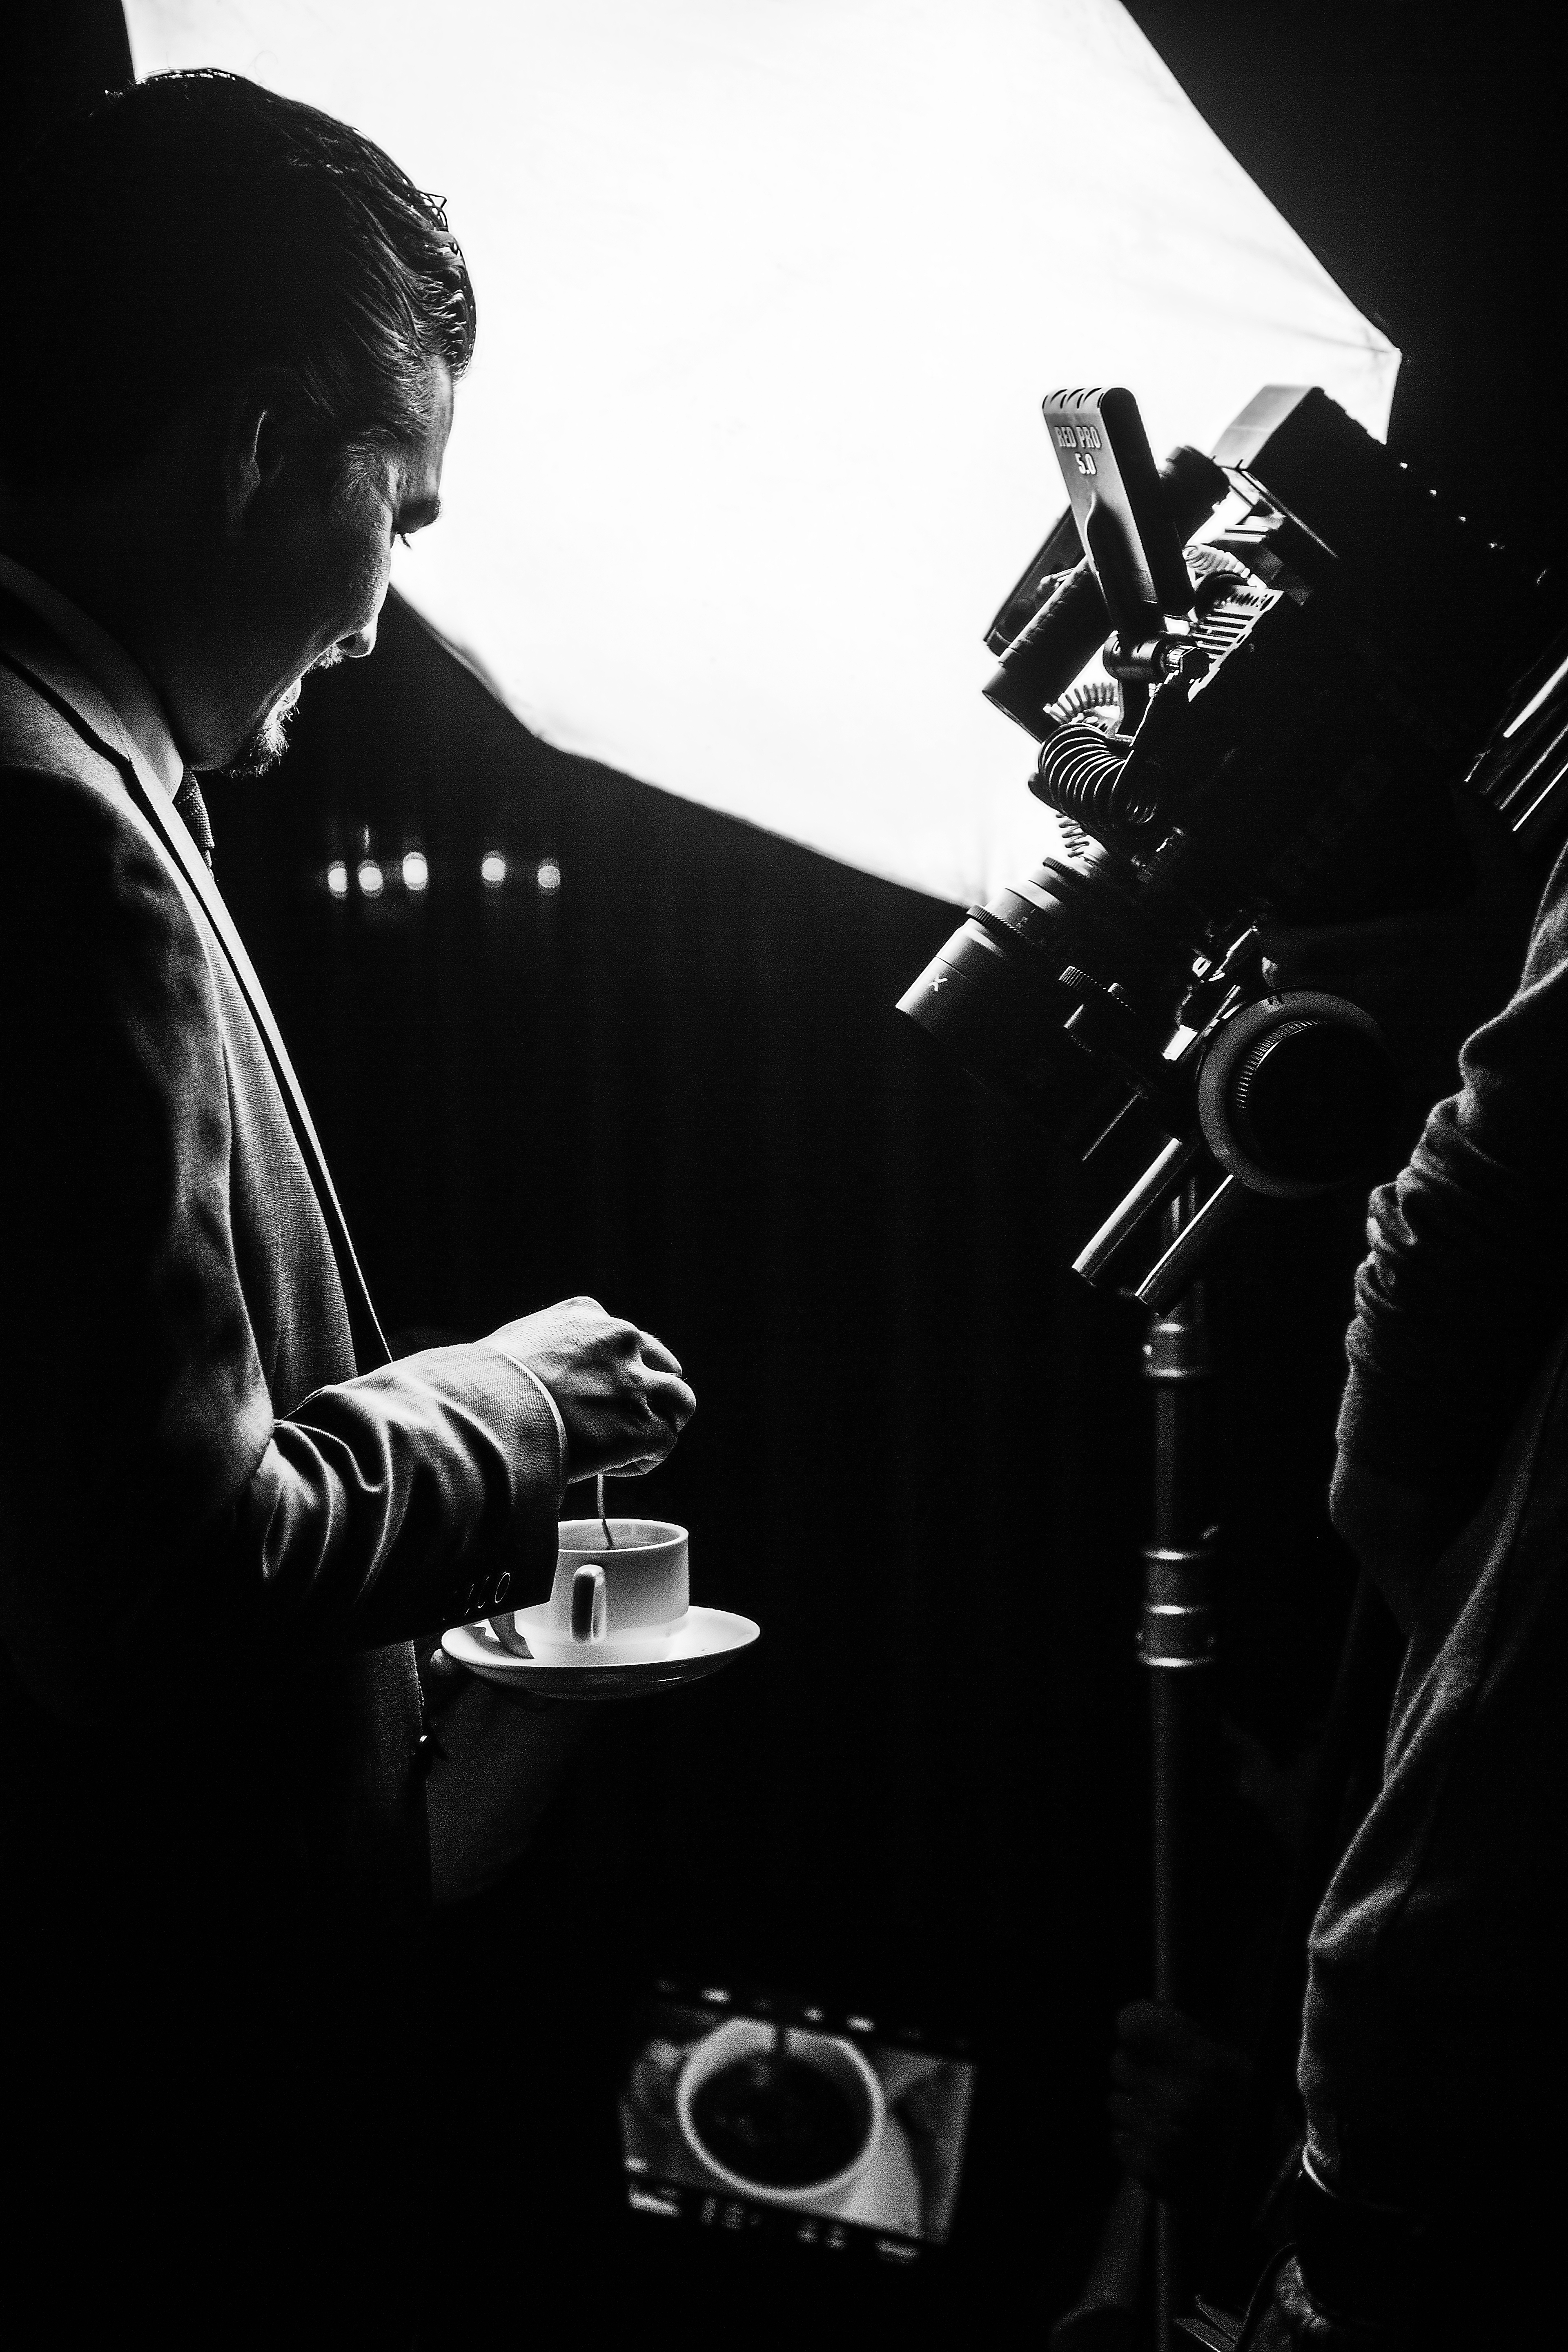
man, black, black and white, photography, monochrome, camera operator, videographer, film noir, style